Wrysgan quarry

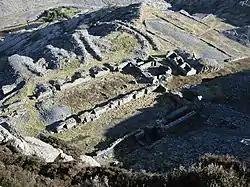
The ruined Wrysgan mill with the slate stacking yard beyond

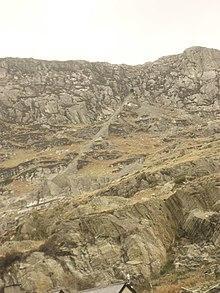
The 625 ft high exit incline from Wrysgan

Wrysgan quarry was a slate quarry near the village of Tanygrisiau, Blaenau Festiniog, North Wales. It was worked intermittently from the 1830s, and was worked continuously from c.1850 until 1946. Wrysgan was an underground slate quarry, which was located on a small inaccessible site, some above sea level, to the west of Cwmorthin.